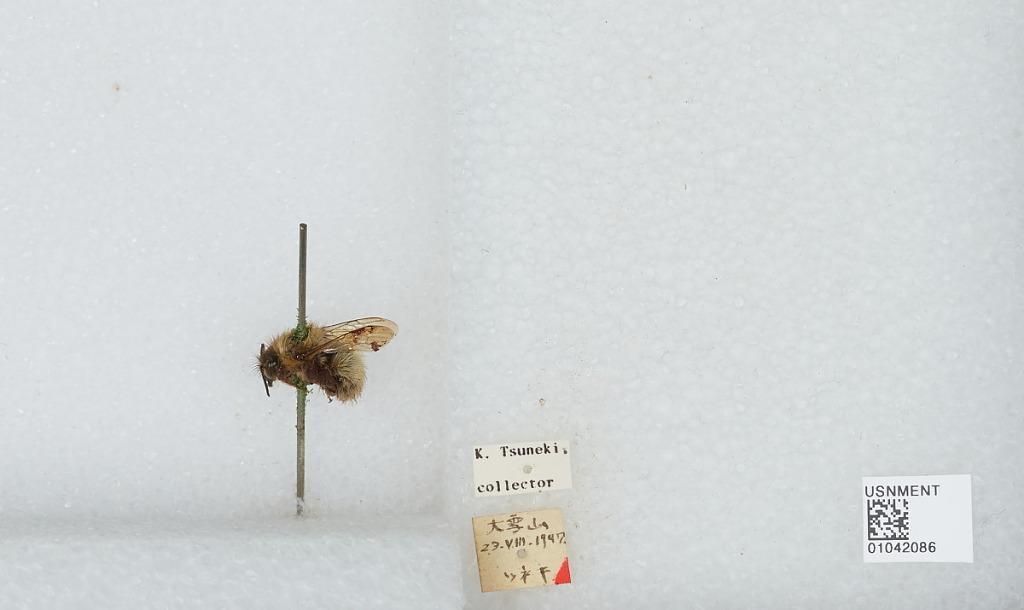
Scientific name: Bombus sp.
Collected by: K. Tsuneki
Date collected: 1947-8-23
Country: Japan
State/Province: Hokkaido
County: Kamikawa
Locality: Daisetsuzan